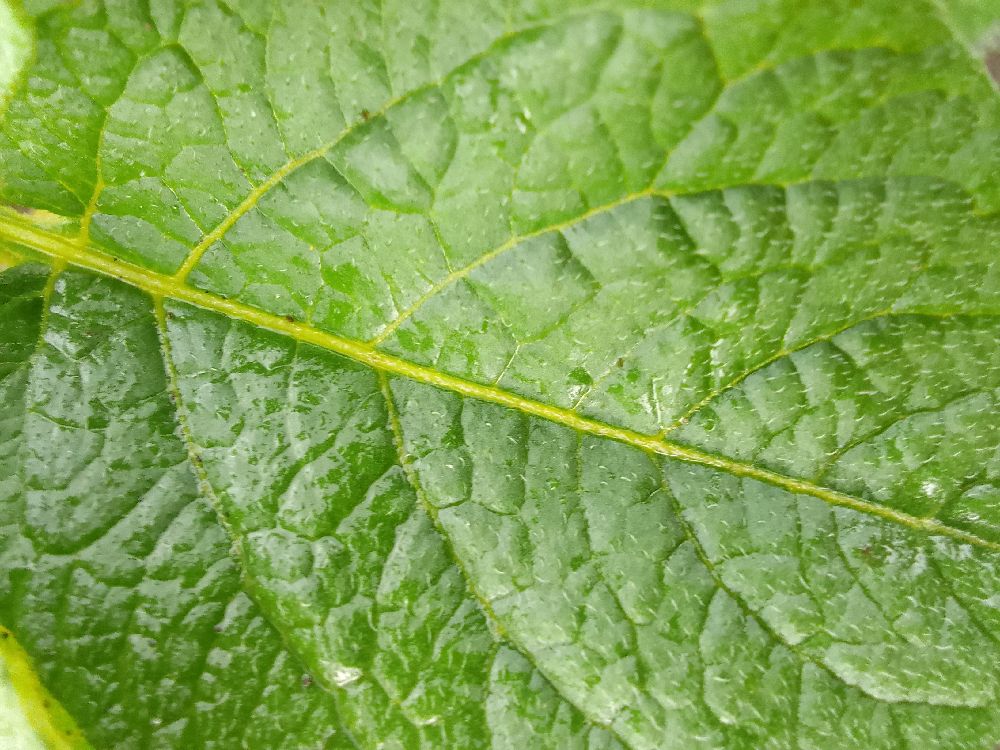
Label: Healthy